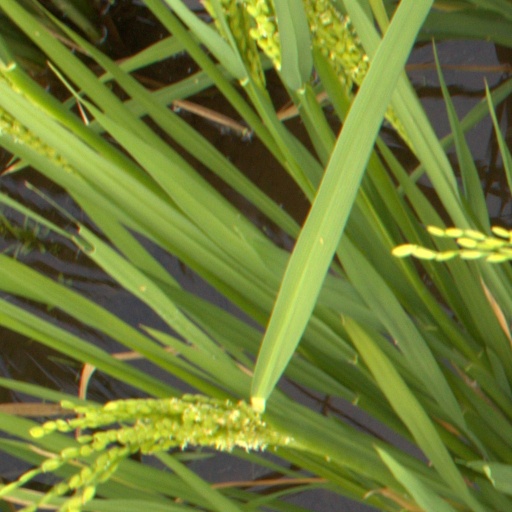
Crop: rice